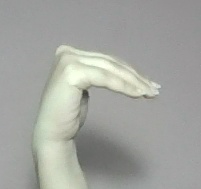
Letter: haa